José Sócrates

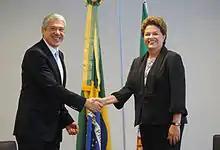
José Sócrates and President Dilma Rousseff in 2011

The XVII "Governo Constitucional" government, headed by Prime Minister José Sócrates, tried to create new rules and implement reforms aiming at better efficiency and rationalized resource allocation in the public sector, fighting civil servant overcapacity ("excedentários") and reducing bureaucracy for both citizens and companies (e.g.: "empresa na hora", "PRACE – Programa de Reestruturação da Administração Central do Estado", and SIMPLEX – Programa de Simplificação Administrativa e Legislativa), among others. Since the XVII "Governo Constitucional" government (with José Sócrates as prime minister and Teixeira dos Santos as minister of finance) Portugal's fiscal policy improved with a steady increase of the number of taxpayers and the growth of the receipt amount from State taxation. However these policies had little effect, and the country's public debt and deficit were both out of control by 2010, along with a record high unemployment rate. João Bilhim directed in 2005 the committee responsible for the Programme for Restructuring the State's Central Administration (PRACE) but was said to be disappointed with the results. Several reforms and measures implemented in 2006/2007 by the government (XVII "Governo Constitucional" – headed by Prime Minister José Sócrates), resulted in improved welfare system financial sustainability but reduced income expectations of future pensioners up to 40%. In addition, economically active people must work for more years before retirement than formerly. A sustainability factor was also introduced, giving employees the option of working longer or receiving slightly lower pensions, as life expectancy forecasts increase. After the Portuguese regionalization referendum of 1998 where the "No" to regionalization of the mainland into eight administrative regions was victorious, the XVII "Governo Constitucional" government announced in January 2009 its firm intention of starting again a regionalization process for Portugal. According to this governmental project, mainland Portugal was to be regionalized into five regions with a wide range of administrative autonomy, using the already established NUTS II system: Alentejo, Algarve, Lisbon and Tagus Valley, Central Portugal and Northern Portugal. The transformation of the Portuguese public administration from a traditional one to an information technology-based multiplatform service, was praised by the European Commission through its European Union benchmark for the sector, that consecutively placed Portugal in the first position of the ranking in 2009 and 2010.